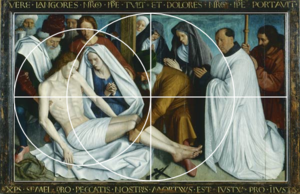
La Pietà dite de Nouans est un tableau attribué au peintre français Jean Fouquet conservé dans l'église paroissiale Saint-Martin de Nouans-les-Fontaines dans le département d'Indre-et-Loire, en France. C'est le fragment d'un grand retable d'église, le seul subsistant dans l'œuvre de Jean Fouquet.